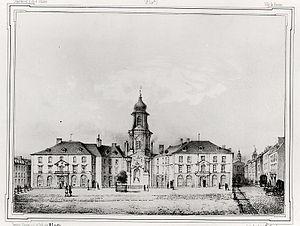
L'actuel hôtel de ville de Rennes, ancien présidial. La bibliothèque se trouvait dans l'aile nord (à droite). En arrière plan, à droite, on distingue la façade de l'église Saint-Sauveur.
Les bibliothèques de Rennes sont un équipement territorial composé de onze bibliothèques de quartier, gérées par la ville de Rennes, et de la Bibliothèque de Rennes métropole, installée au sein de l'équipement des « Champs libres ». Il existe également d'autres bibliothèques administrées par divers équipements de la ville.